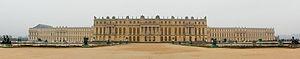
Château de Versailles (panoramique depuis le parc)
Le château de Versailles est un château et un monument historique français qui se situe à Versailles, dans les Yvelines, en France. Il fut la résidence des rois de France Louis XIV, Louis XV et Louis XVI. Le roi et la cour y résidèrent de façon permanente du 6 mai 1682 au 6 octobre 1789, à l'exception des années de la Régence de 1715 à 1723.